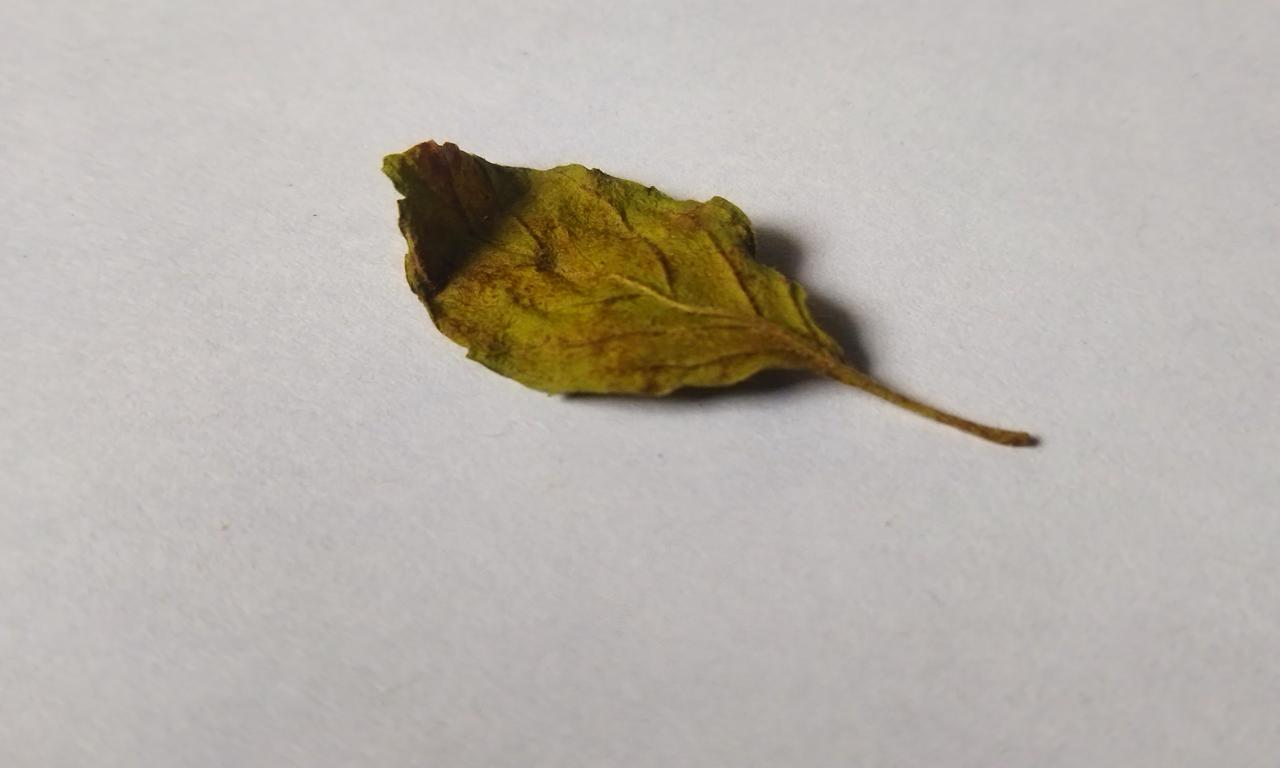
Label: Spoiled